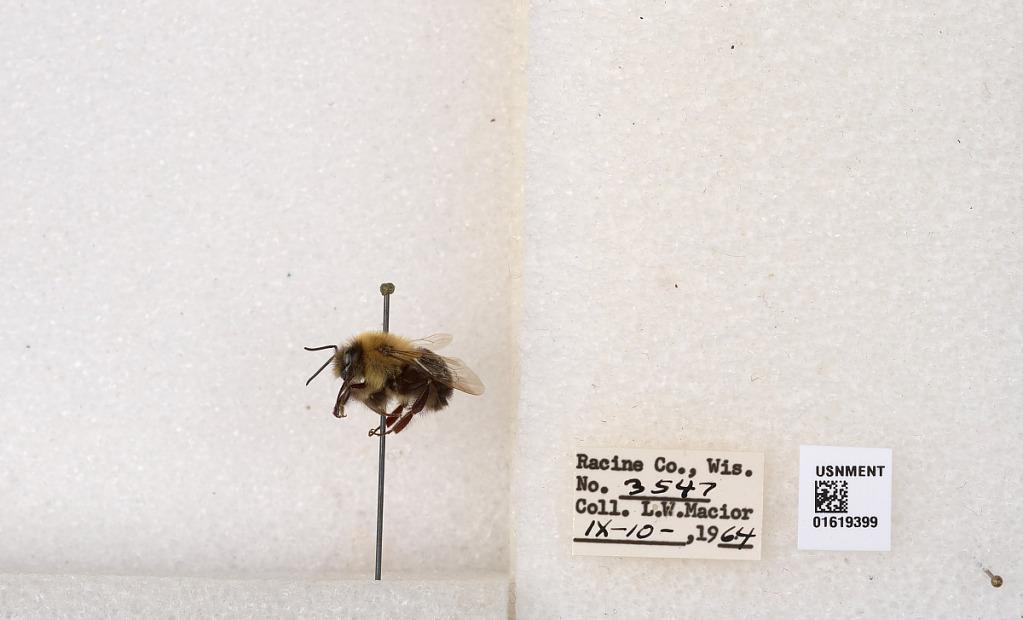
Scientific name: Bombus impatiens Cresson
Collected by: L. Macior
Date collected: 1964-9-10
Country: United States
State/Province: Wisconsin
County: Racine
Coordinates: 42.7299, -87.8123